Clifford C. Wendehack

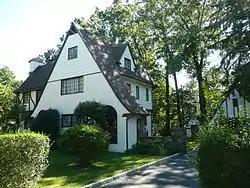
83 Watchung Avenue in Montclair, NJ, also known as "The House that Lives"

Wendehack was most active during the 1920s. He designed the clubhouse at Winged Foot, opting to use stone to, in his words, "convey the spirit of the organization it is designed to house." He also designed the clubhouses at a number of other golf courses in the 1920s and 1930s; his other works included: